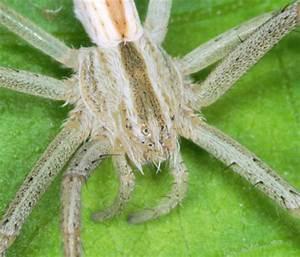
spider